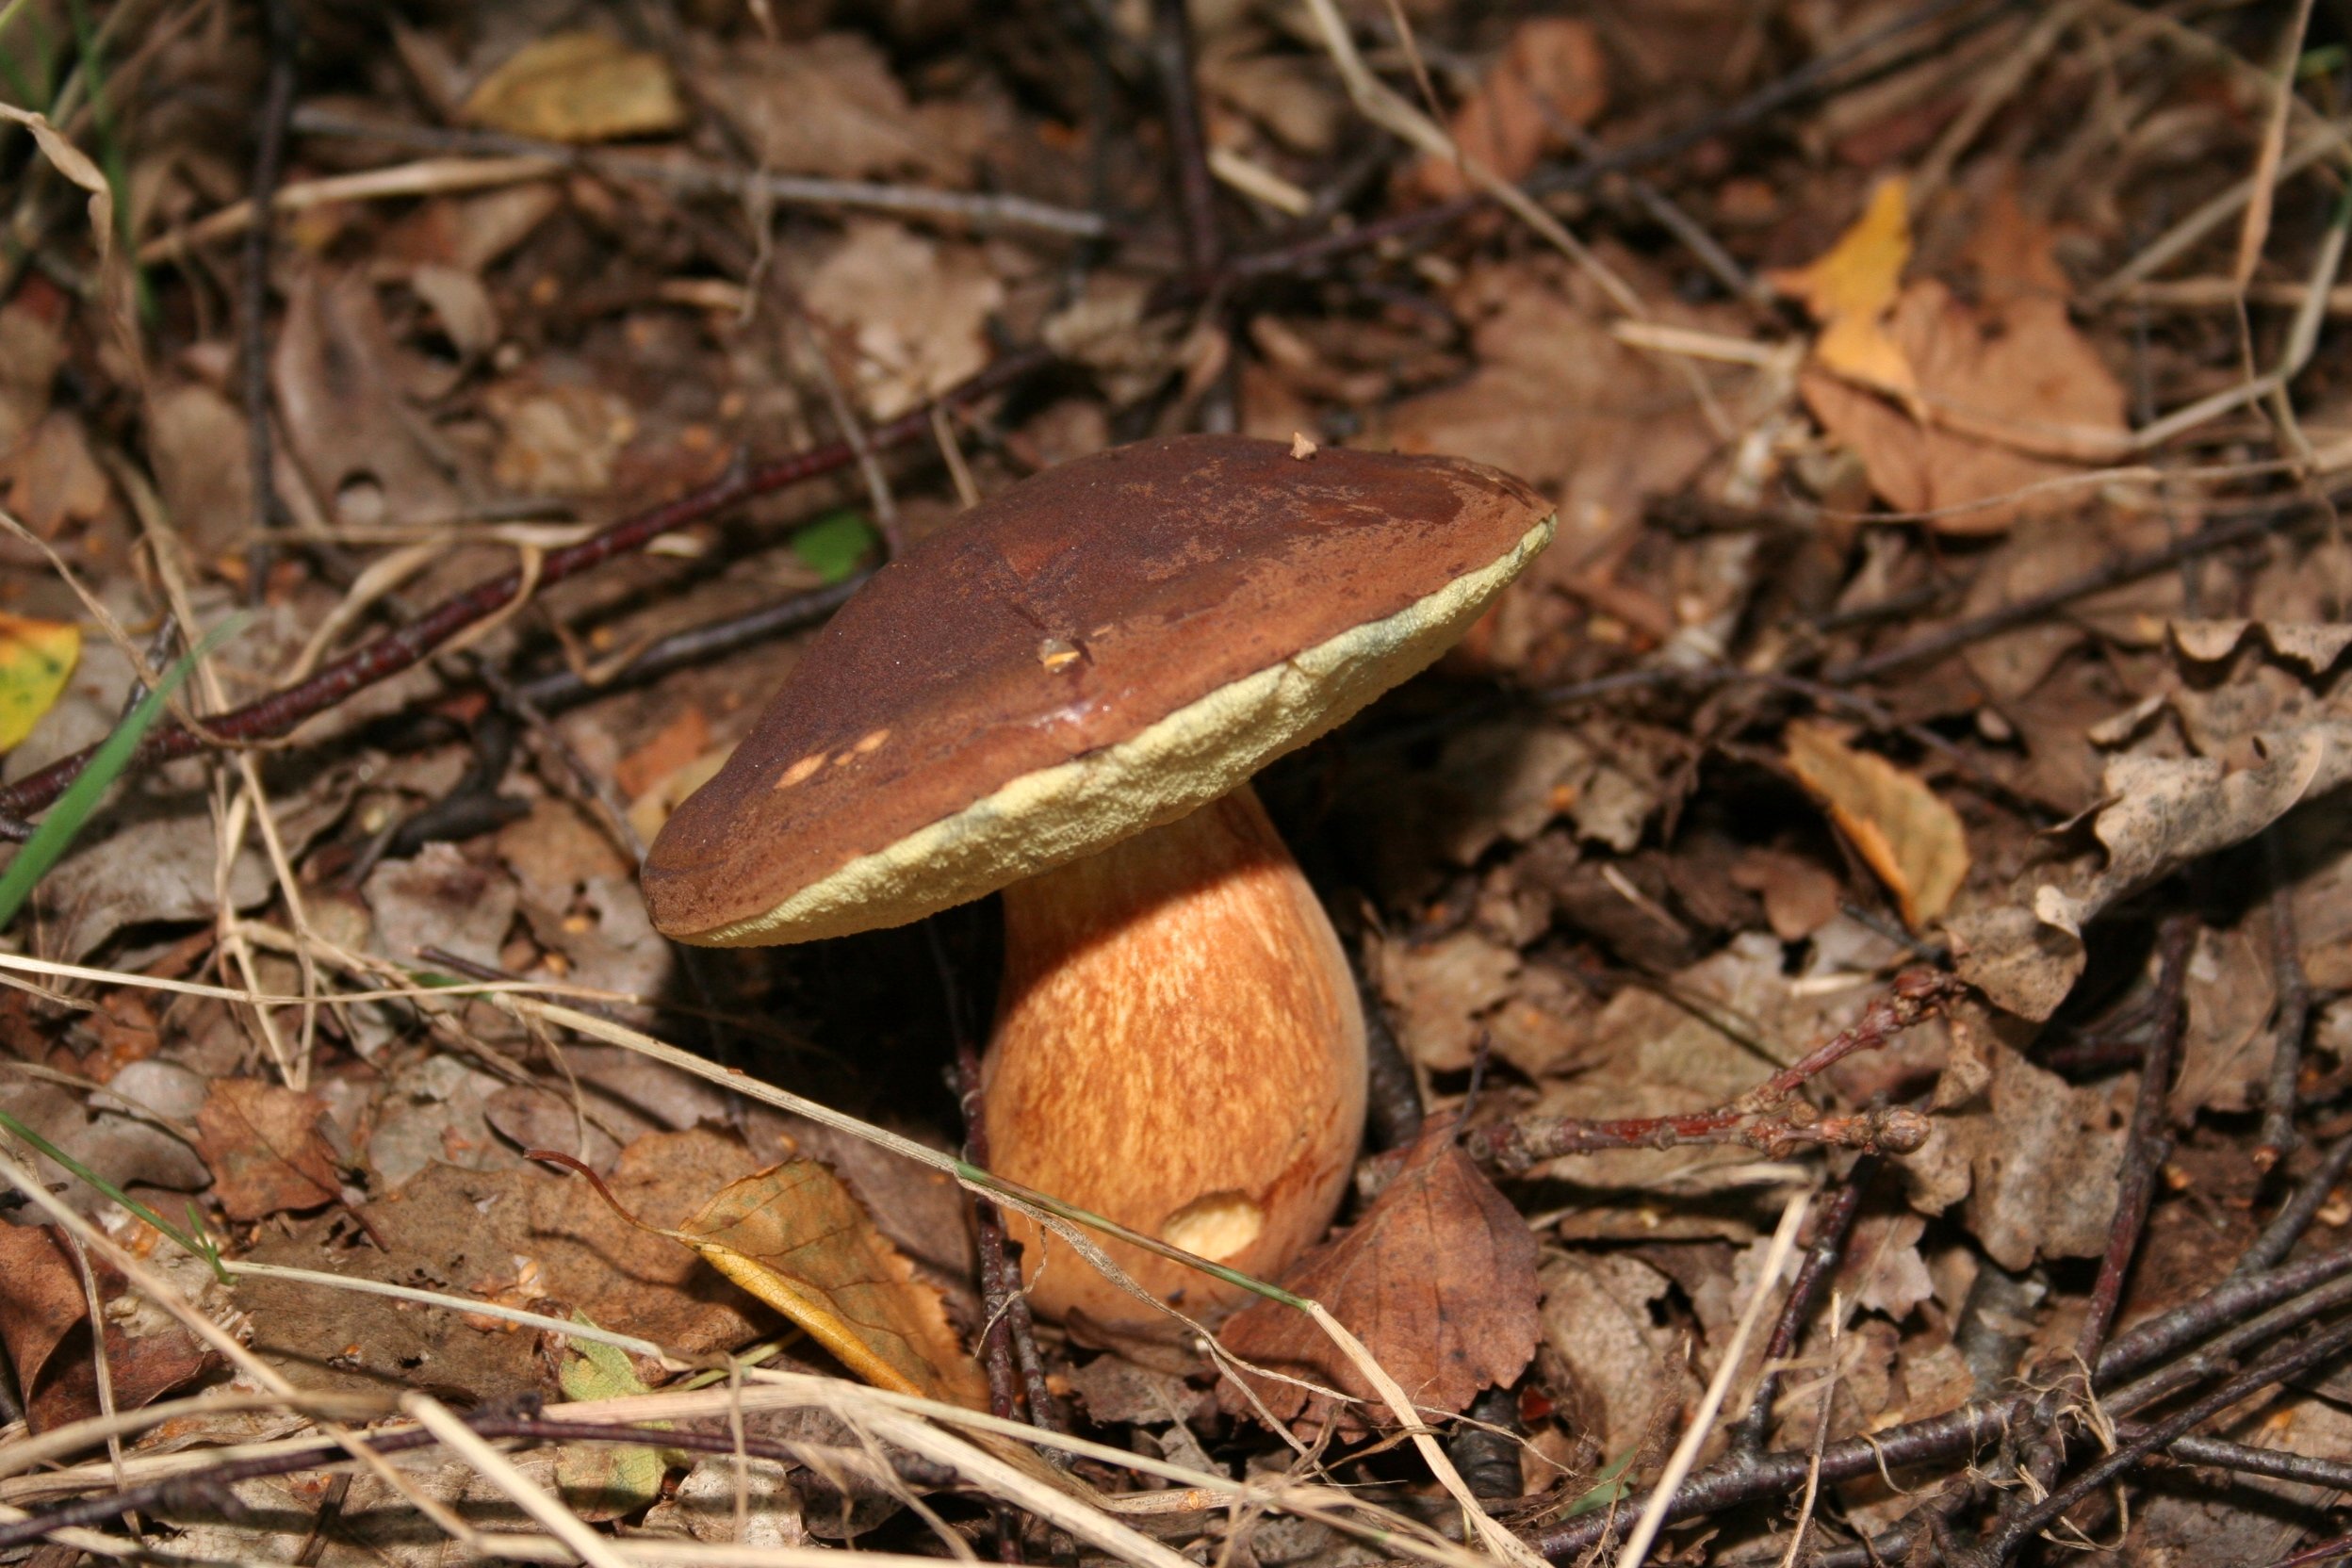
nature, forest, autumn, mushroom, fauna, fungus, woodland, bolete, chestnut, matsutake, cep, edible mushroom, medicinal mushroom, agaricomycetes, agaricaceae, penny bun